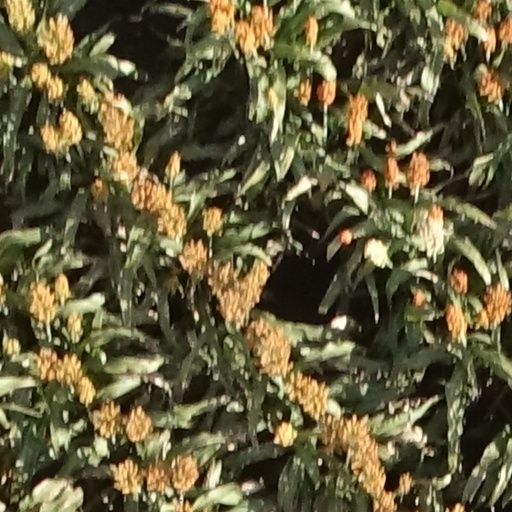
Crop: sorghum